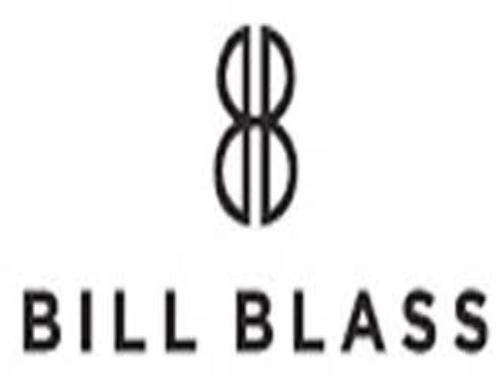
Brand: Bill Blass
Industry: Clothes